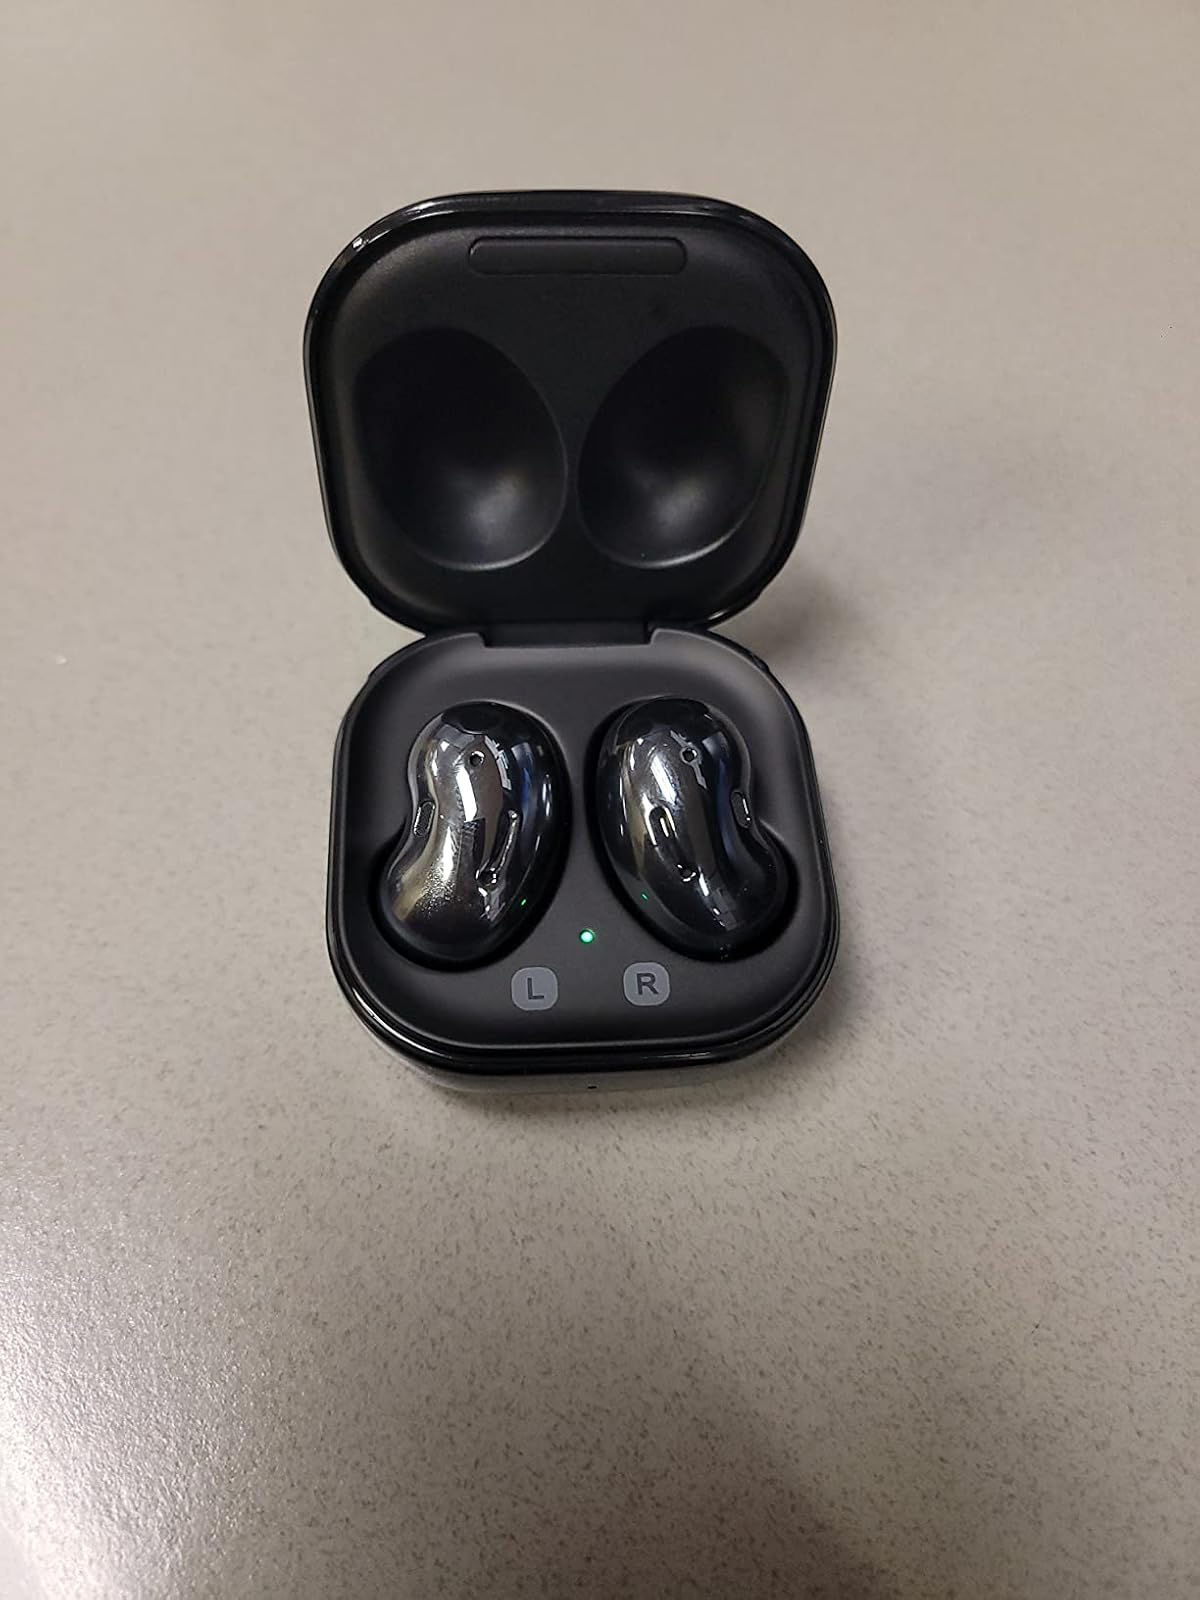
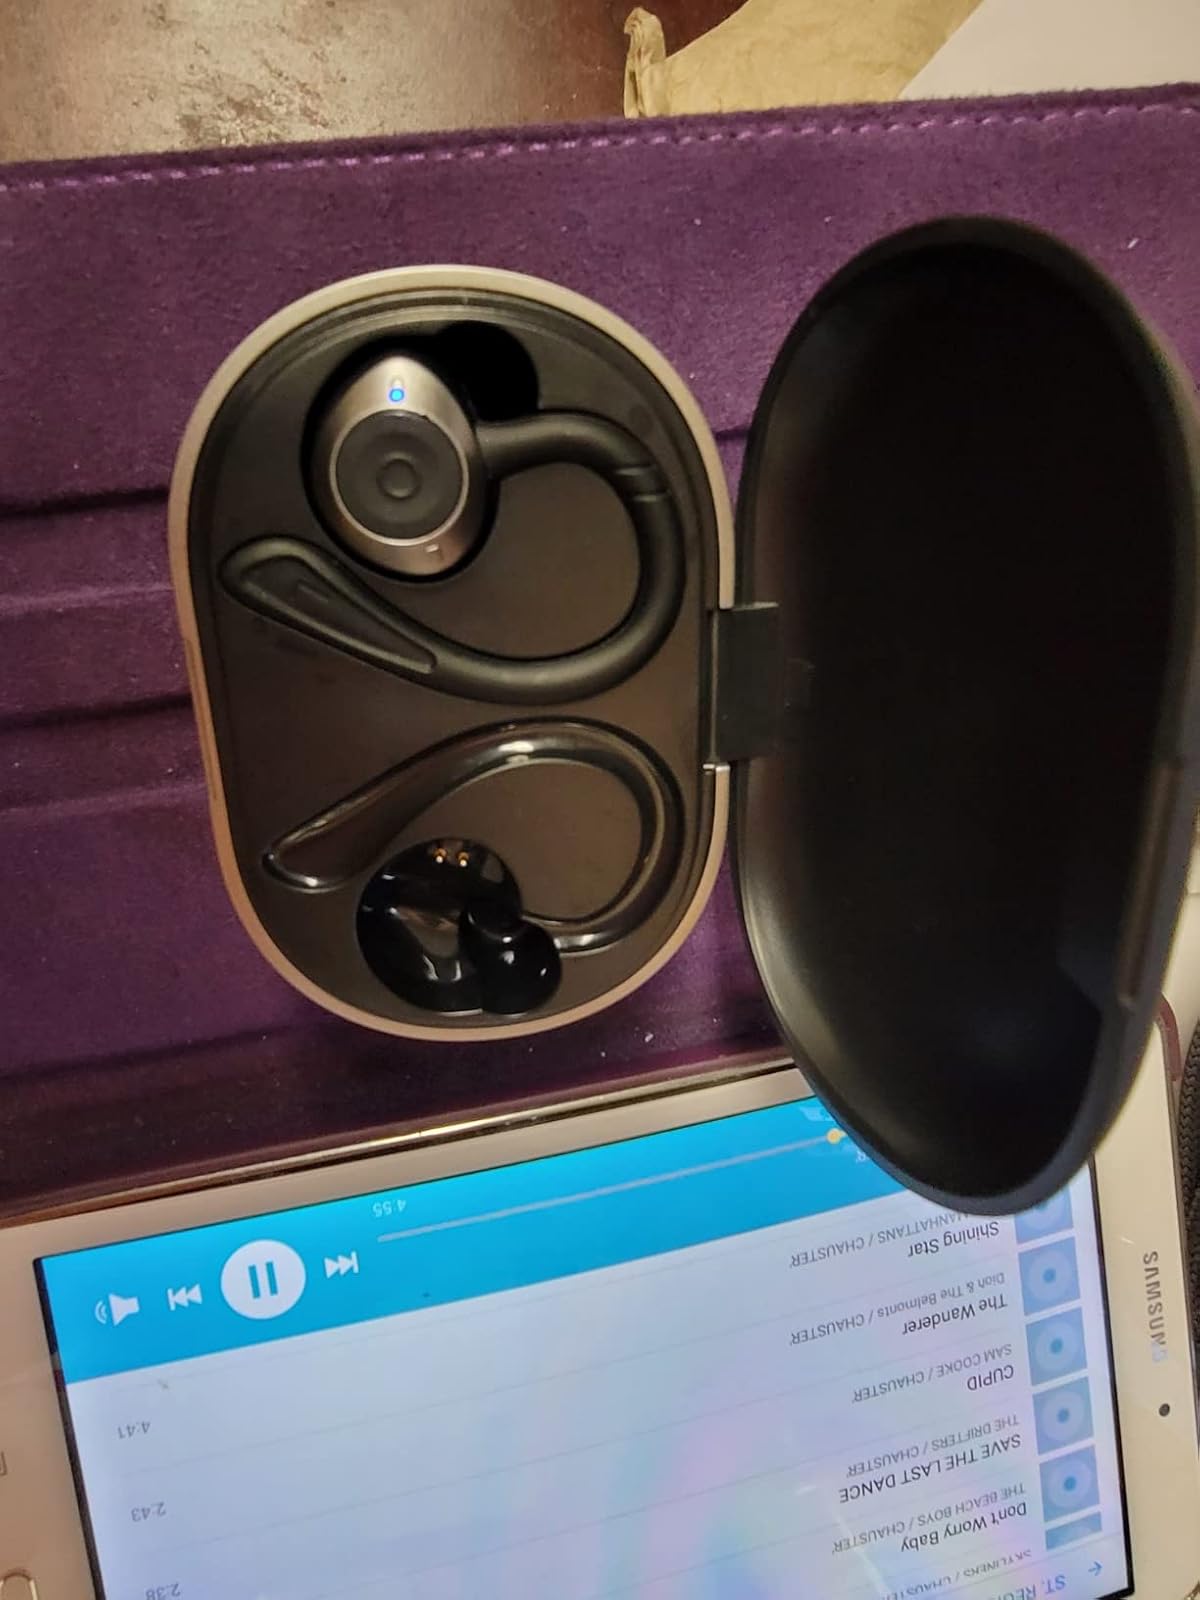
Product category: earbuds
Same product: no